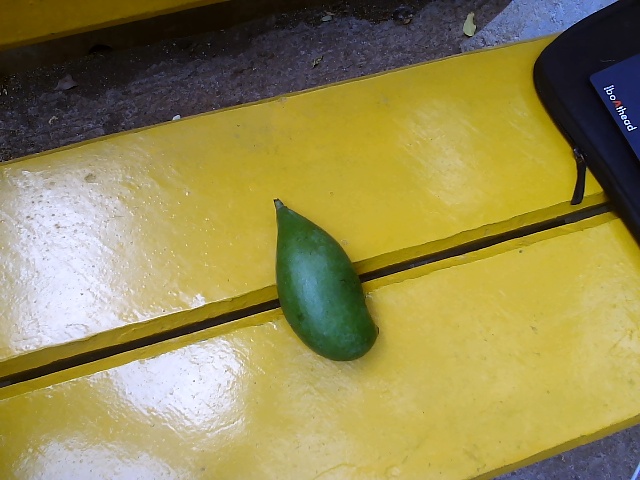
Label: Raw_Mango